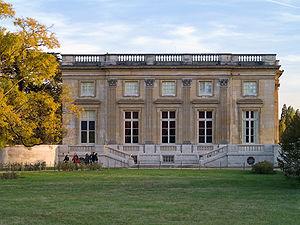
Petit Trianon: la façade nord, ornée de pilastres de style corinthien - parc du Château de Versailles, France.